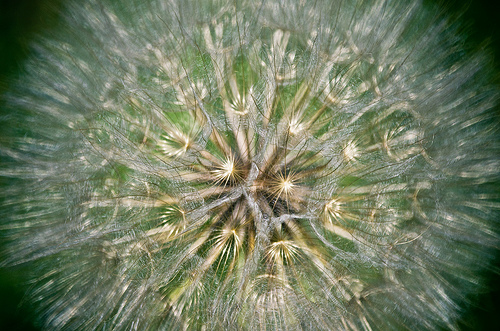
Flower: dandelion